Smoking in Germany

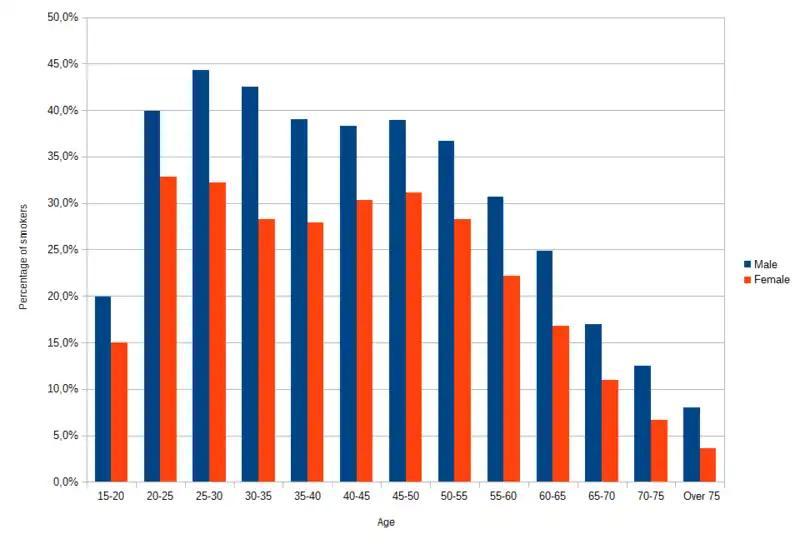
Smoking rate among adults by age and gender

According to a 2013 microcensus, about one in four (24.5%) people aged 15 years and over was a smoker, 20.9% regularly, and only 3.6 occasionally. The rate of ex-smokers was 19.3%. The average age at which smokers begin is 17.8 years of age (in the age group of 15- to 20-year-olds the average age is 15.4 years)